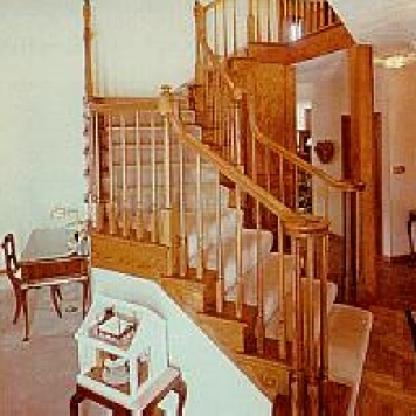
Scene: Indoor